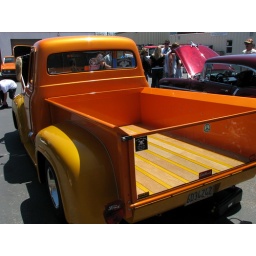
This was one clean pickup truck ride! See-thru glass tailgate really shows off the wood work in the truck bed.